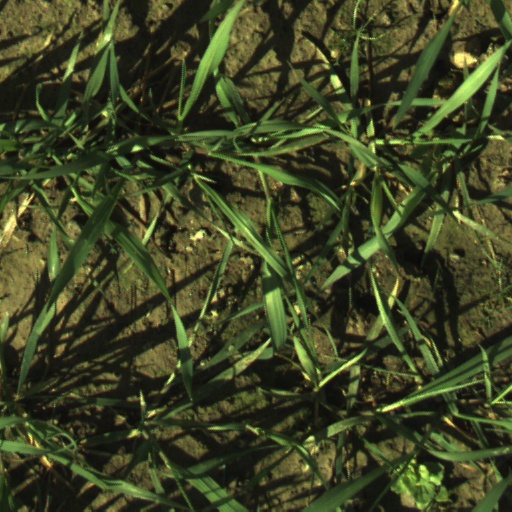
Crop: wheat